City National Bank (California)

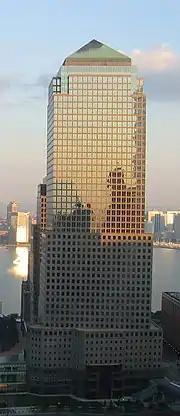
New York City Wealth Management Office

City National was founded in 1954 by Alfred S. Hart. He hired Benjamin N. Maltz as the first chairman of the board. Its offices were in Beverly Hills at 400 North Roxbury Drive until 2004 when its headquarters were relocated to Arco Plaza (later City National Plaza) in Los Angeles.